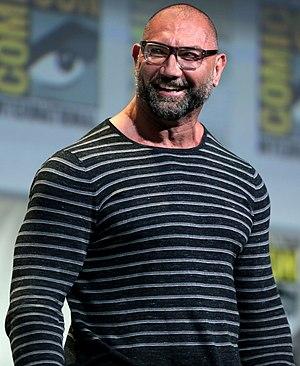
David Michael Bautista, Jr., né le 18 janvier 1969 à Washington D.C, plus connu sous le nom de Batista, est un acteur et un catcheur américain.
Les Gardiens de la Galaxie Vol. 2 est un film de super-héros américain écrit et réalisé par James Gunn, sorti en 2017.
007 Spectre est un film d'espionnage américano-britannique réalisé par Sam Mendes, sorti en 2015. 24ᵉ aventure cinématographique de James Bond, le titre du film fait référence à l'organisation criminelle SPECTRE, apparue dans de nombreux épisodes de la saga depuis ses débuts.